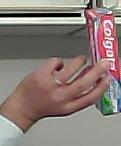
Product: colgate_toothpaste